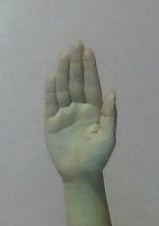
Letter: seen